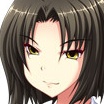
Portrait style: Anime Portrait